In Body and Soul

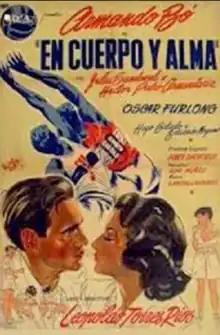
Film poster

In Body and Soul (En cuerpo y alma) is a 1951 Argentine film directed by Leopoldo Torres Ríos during the classical era of Argentine cinema. It stars Armando Bó, Héctor Armendáriz and Julia Sandoval.